Answer in natural language. Which object is closer to the camera taking this photo, framed monochromatic wall decor painting (highlighted by a blue box) or artistic colourful white paper drawing scenario (highlighted by a green box)? Choose between the following options: artistic colourful white paper drawing scenario (highlighted by a green box) or framed monochromatic wall decor painting (highlighted by a blue box)
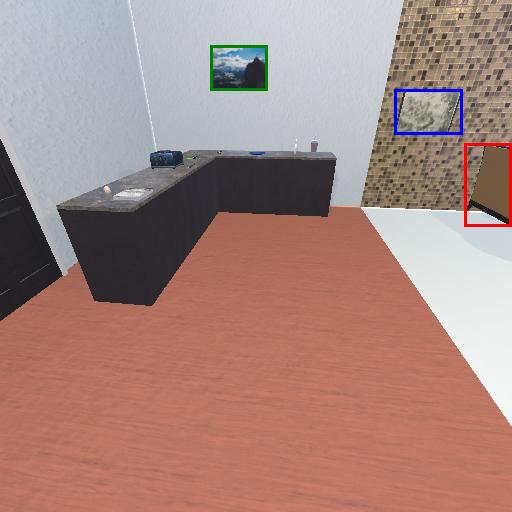
<answer>artistic colourful white paper drawing scenario (highlighted by a green box)</answer>